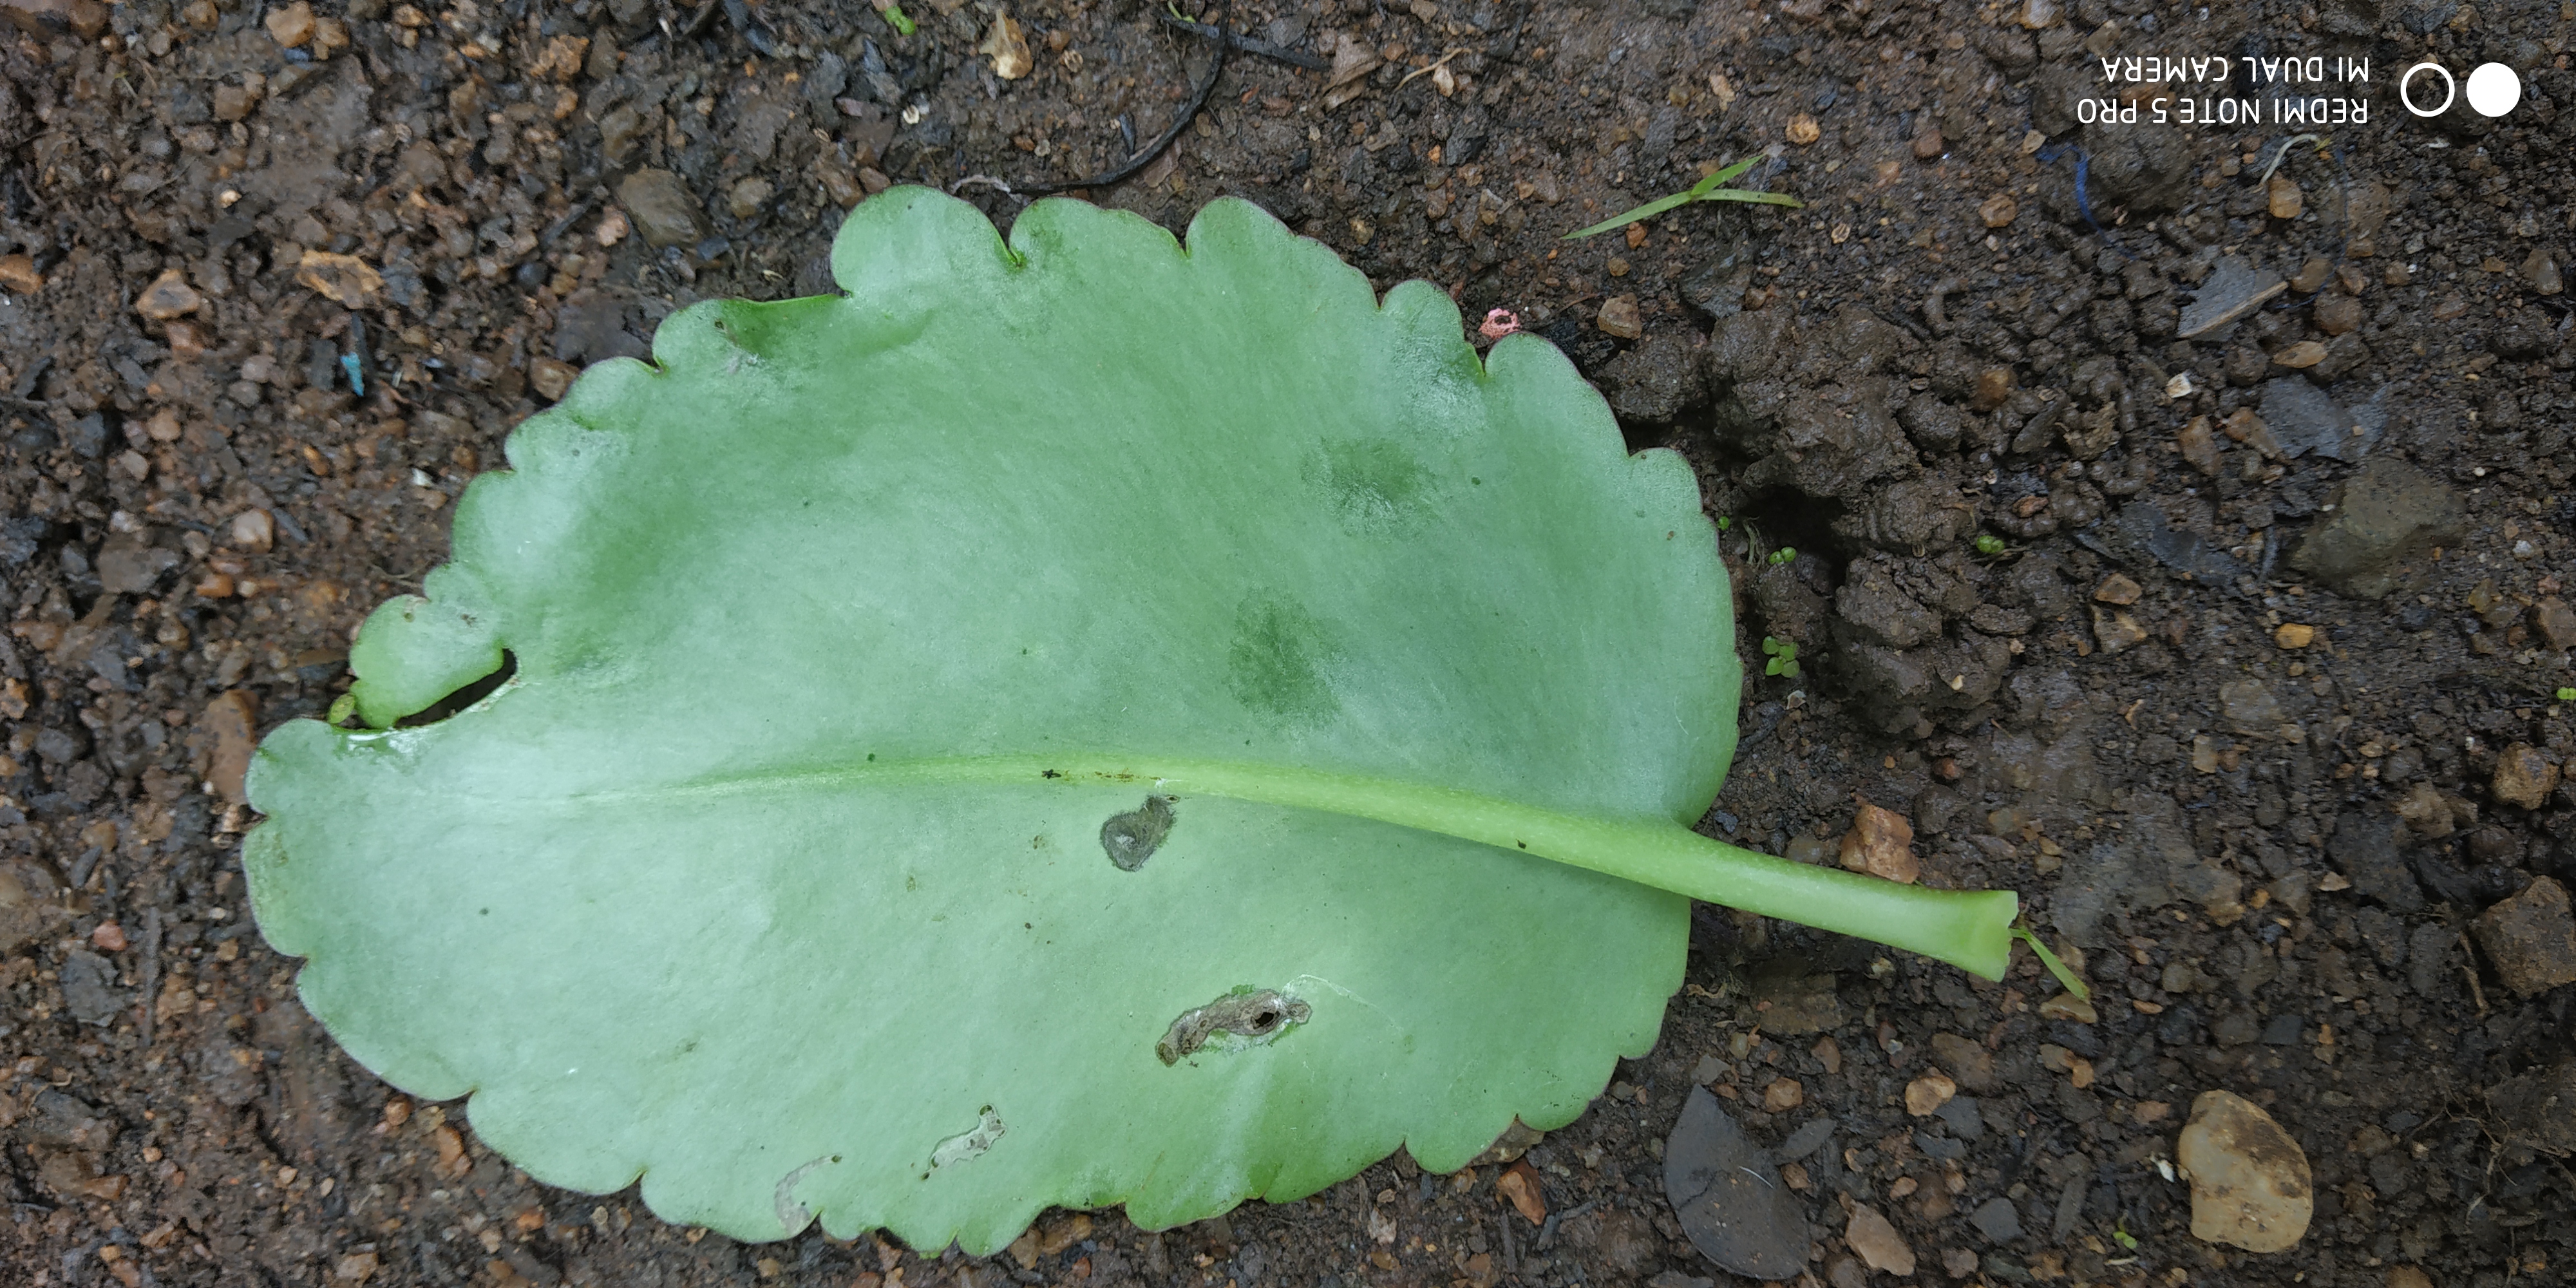
Plant: Spinach1